Somali architecture

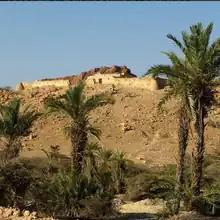
19th century Martello fort in Berbera constructed by Haji Sharmarke Ali Saleh

For centuries, Arba'a Rukun (1269), the Friday mosque of Merca (1609) and Fakr ad-Din (1269) were the only mosques in East Africa to have minarets. Arba Rukun's massive round coral tower of about high and over in diameter at its base has a doorway that is narrow and surrounded by a multiple ordered recessed arch, which may be the first example of the recessed arch that was to become a prototype for the local mihrab style.